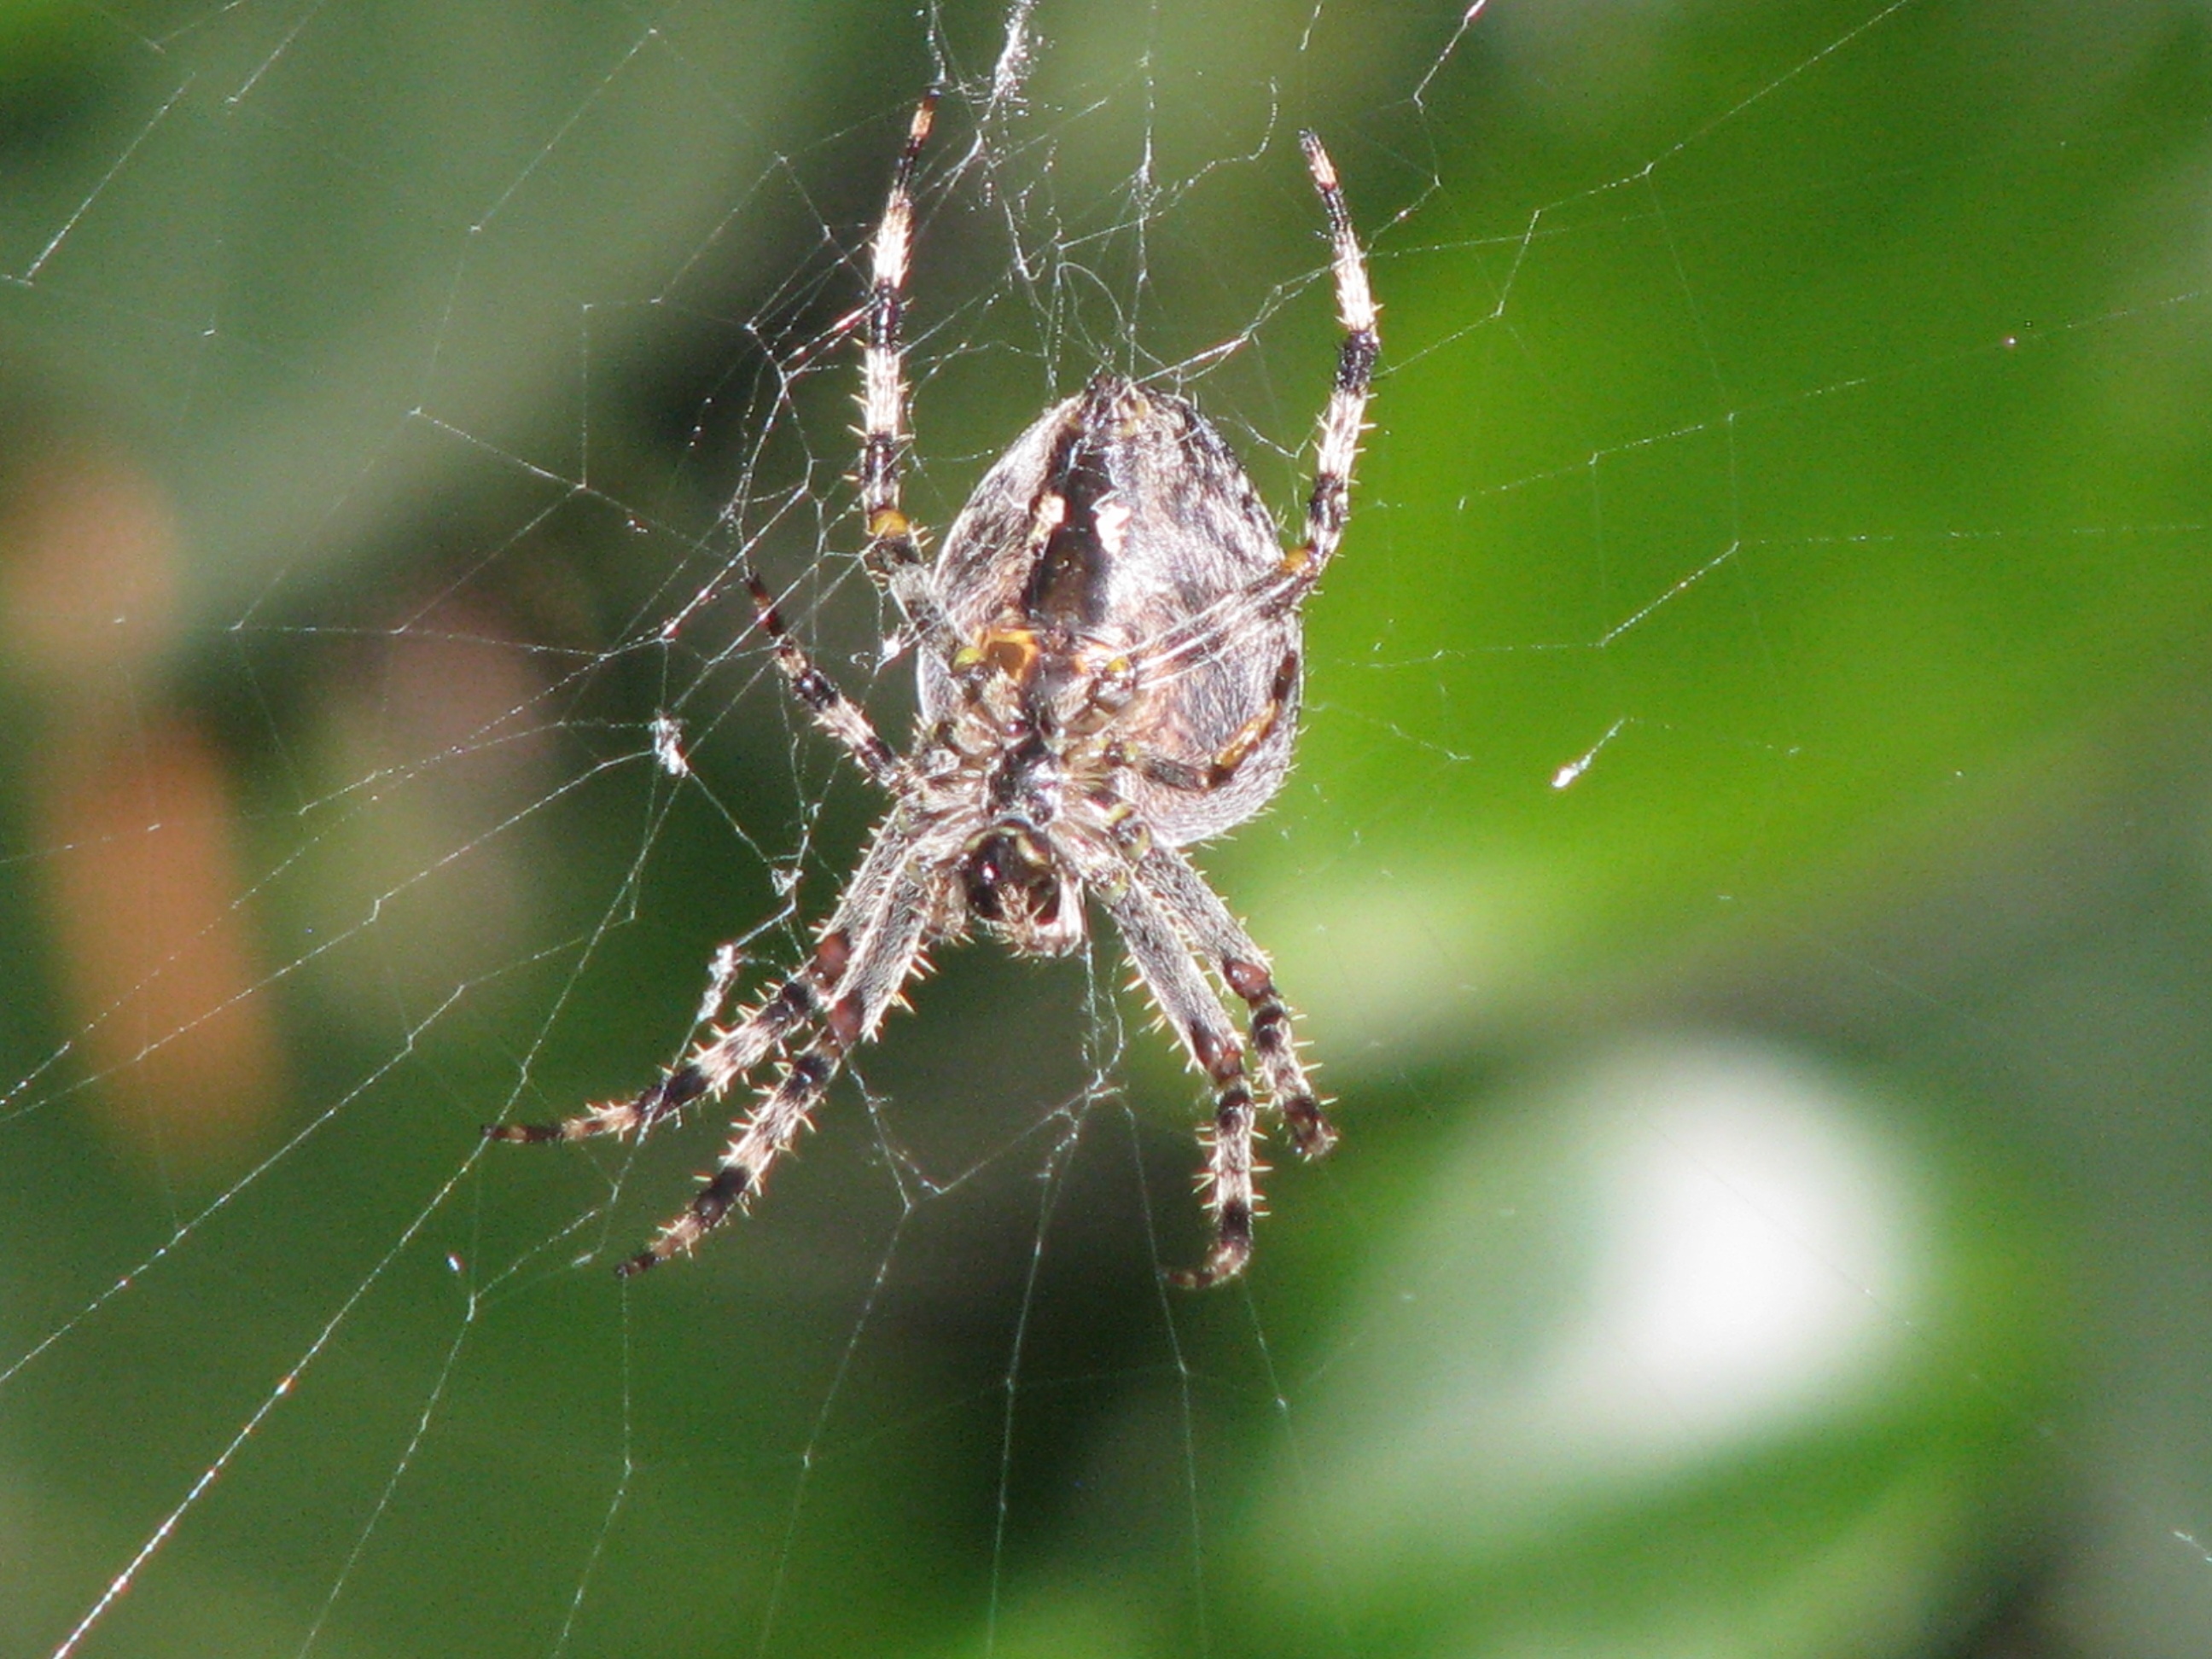
nature, animal, green, fauna, material, invertebrate, spider web, cobweb, close up, spider, arachnid, creature, argiope, animal world, macro photography, arthropod, european garden spider, araneus, plant stem, orb weaver spider, yellow garden spider, spider body